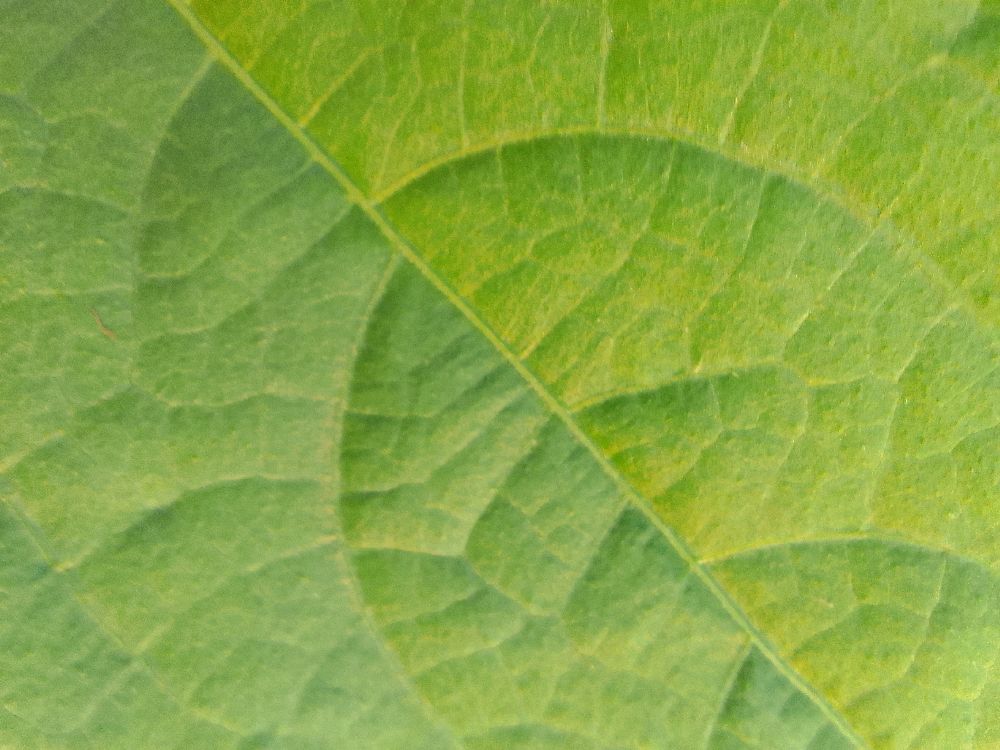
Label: healthy